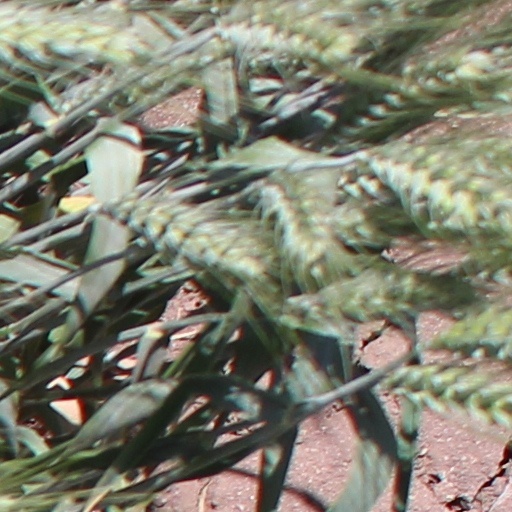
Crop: wheat